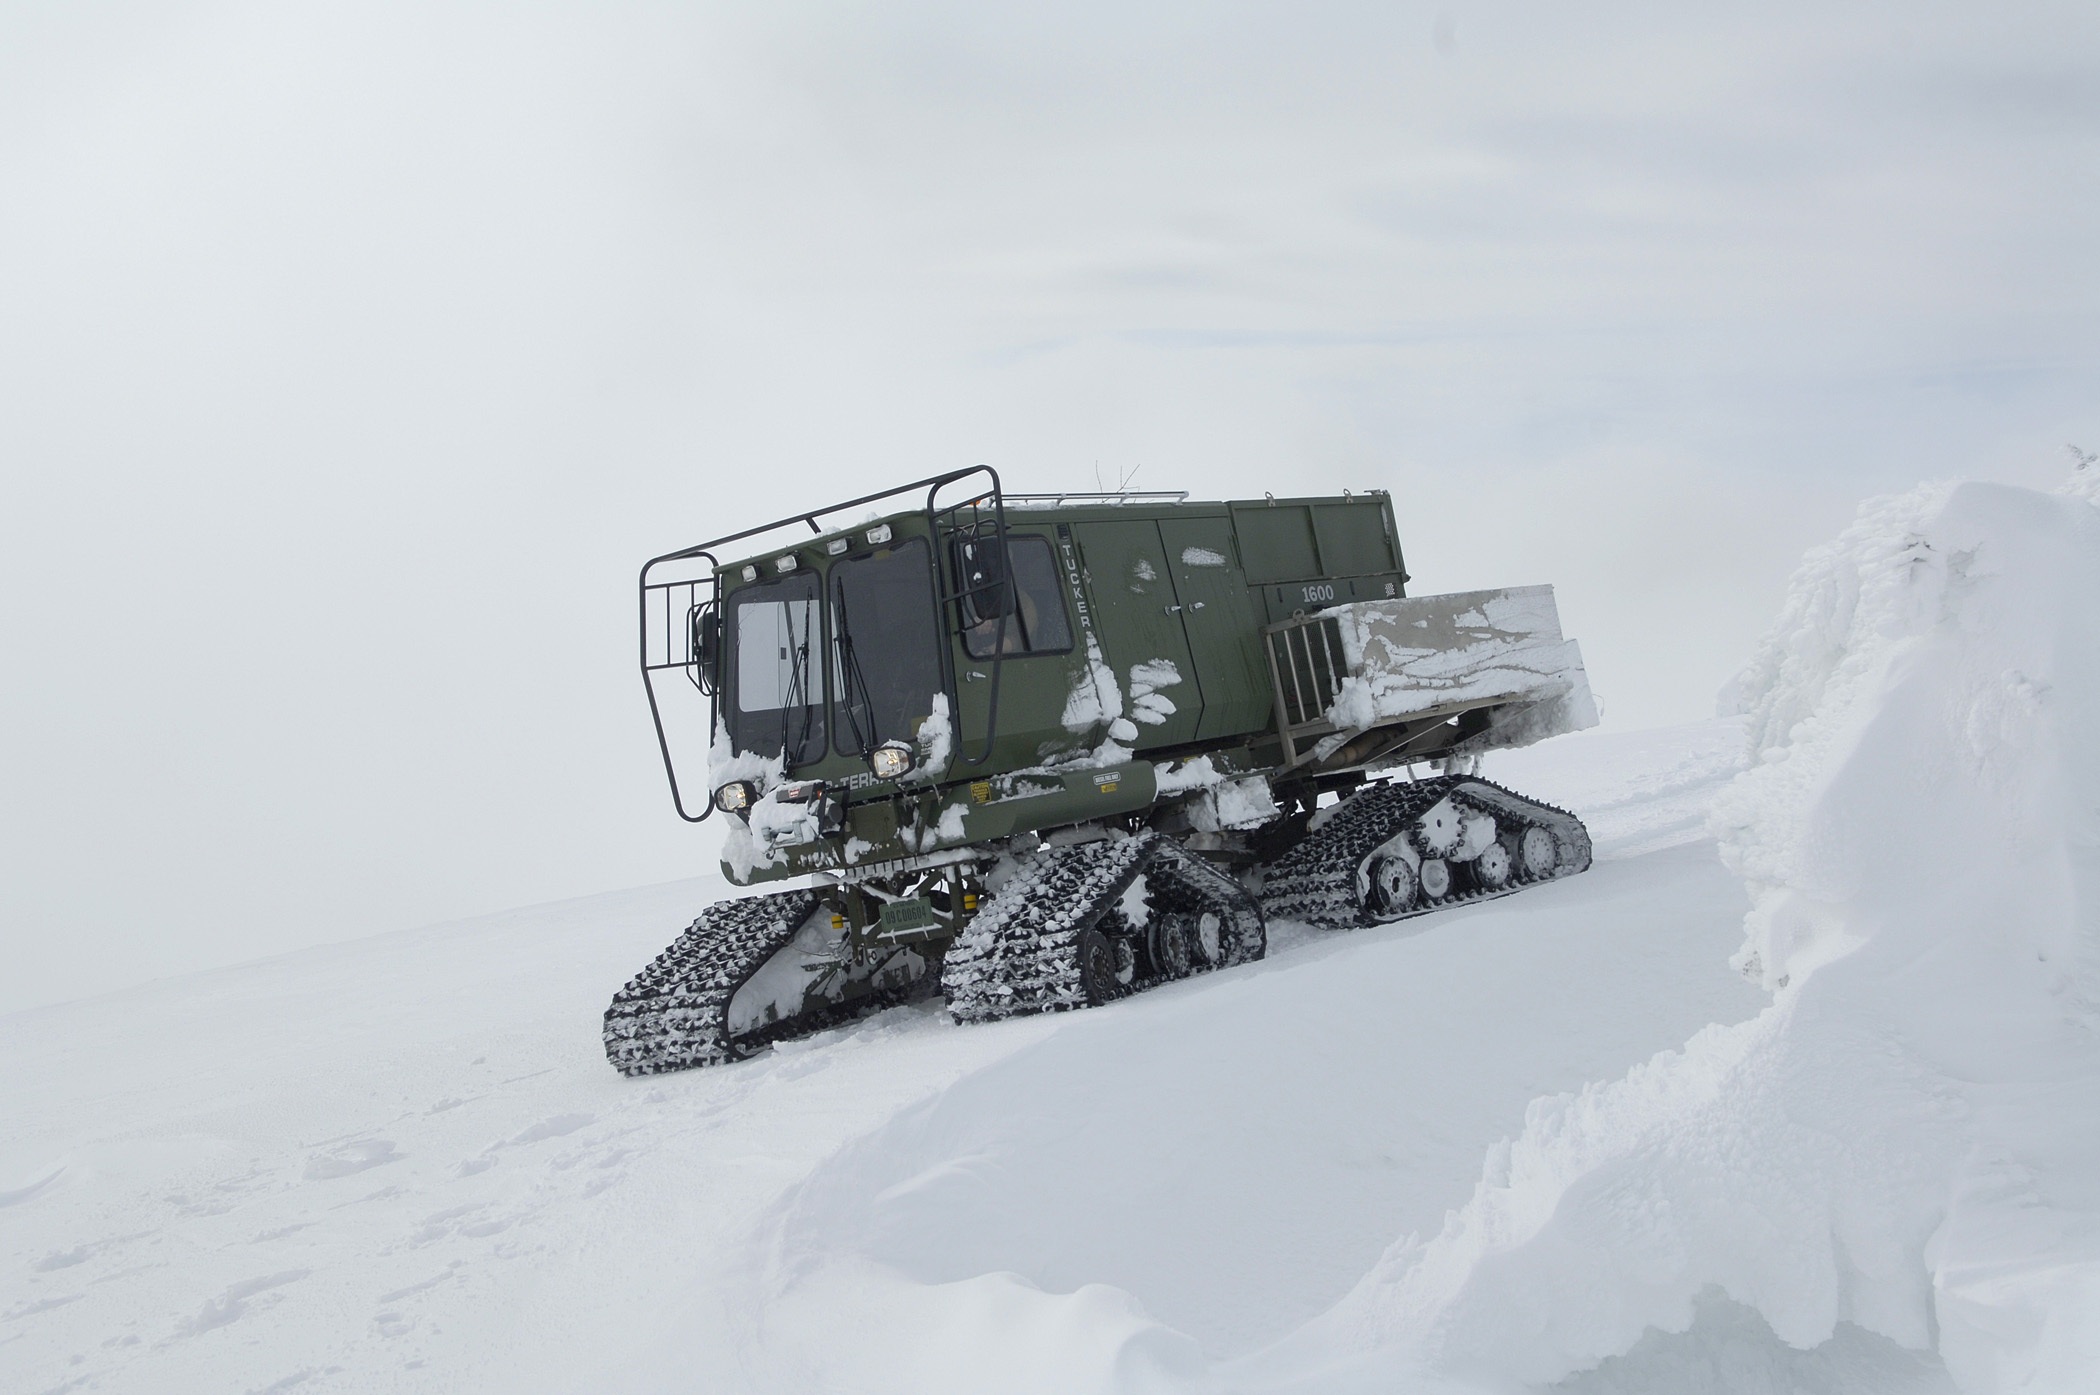
nature, mountain, snow, winter, tractor, travel, transportation, transport, vehicle, weather, blizzard, rescue, maintenance, all terrain, geological phenomenon, winter storm